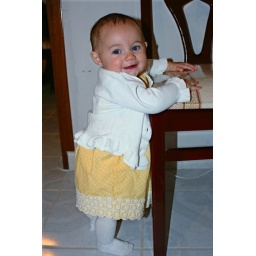
sweet emmy in yellow dress